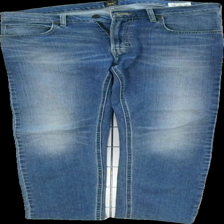
View: front
Type: Trousers
Category: Ladies
Brand: Lee
Colors: Blue
Material: 100% cotton
Cut: Regular
Season: All
Trend: Denim
Damage: marks of stretching, very heavily sunbleached
Price range: <50
Recommended usage: Export
Comment: Size: 32/34